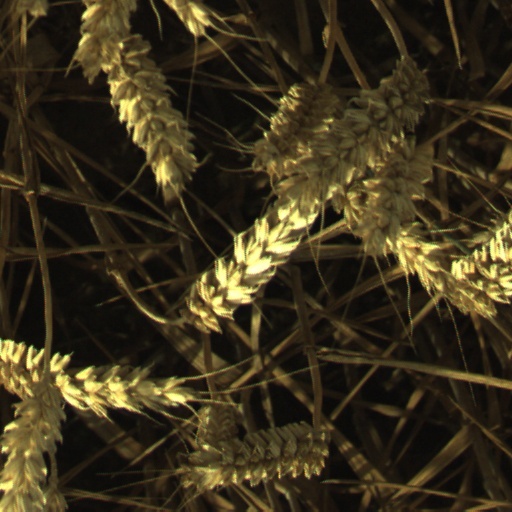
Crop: wheat